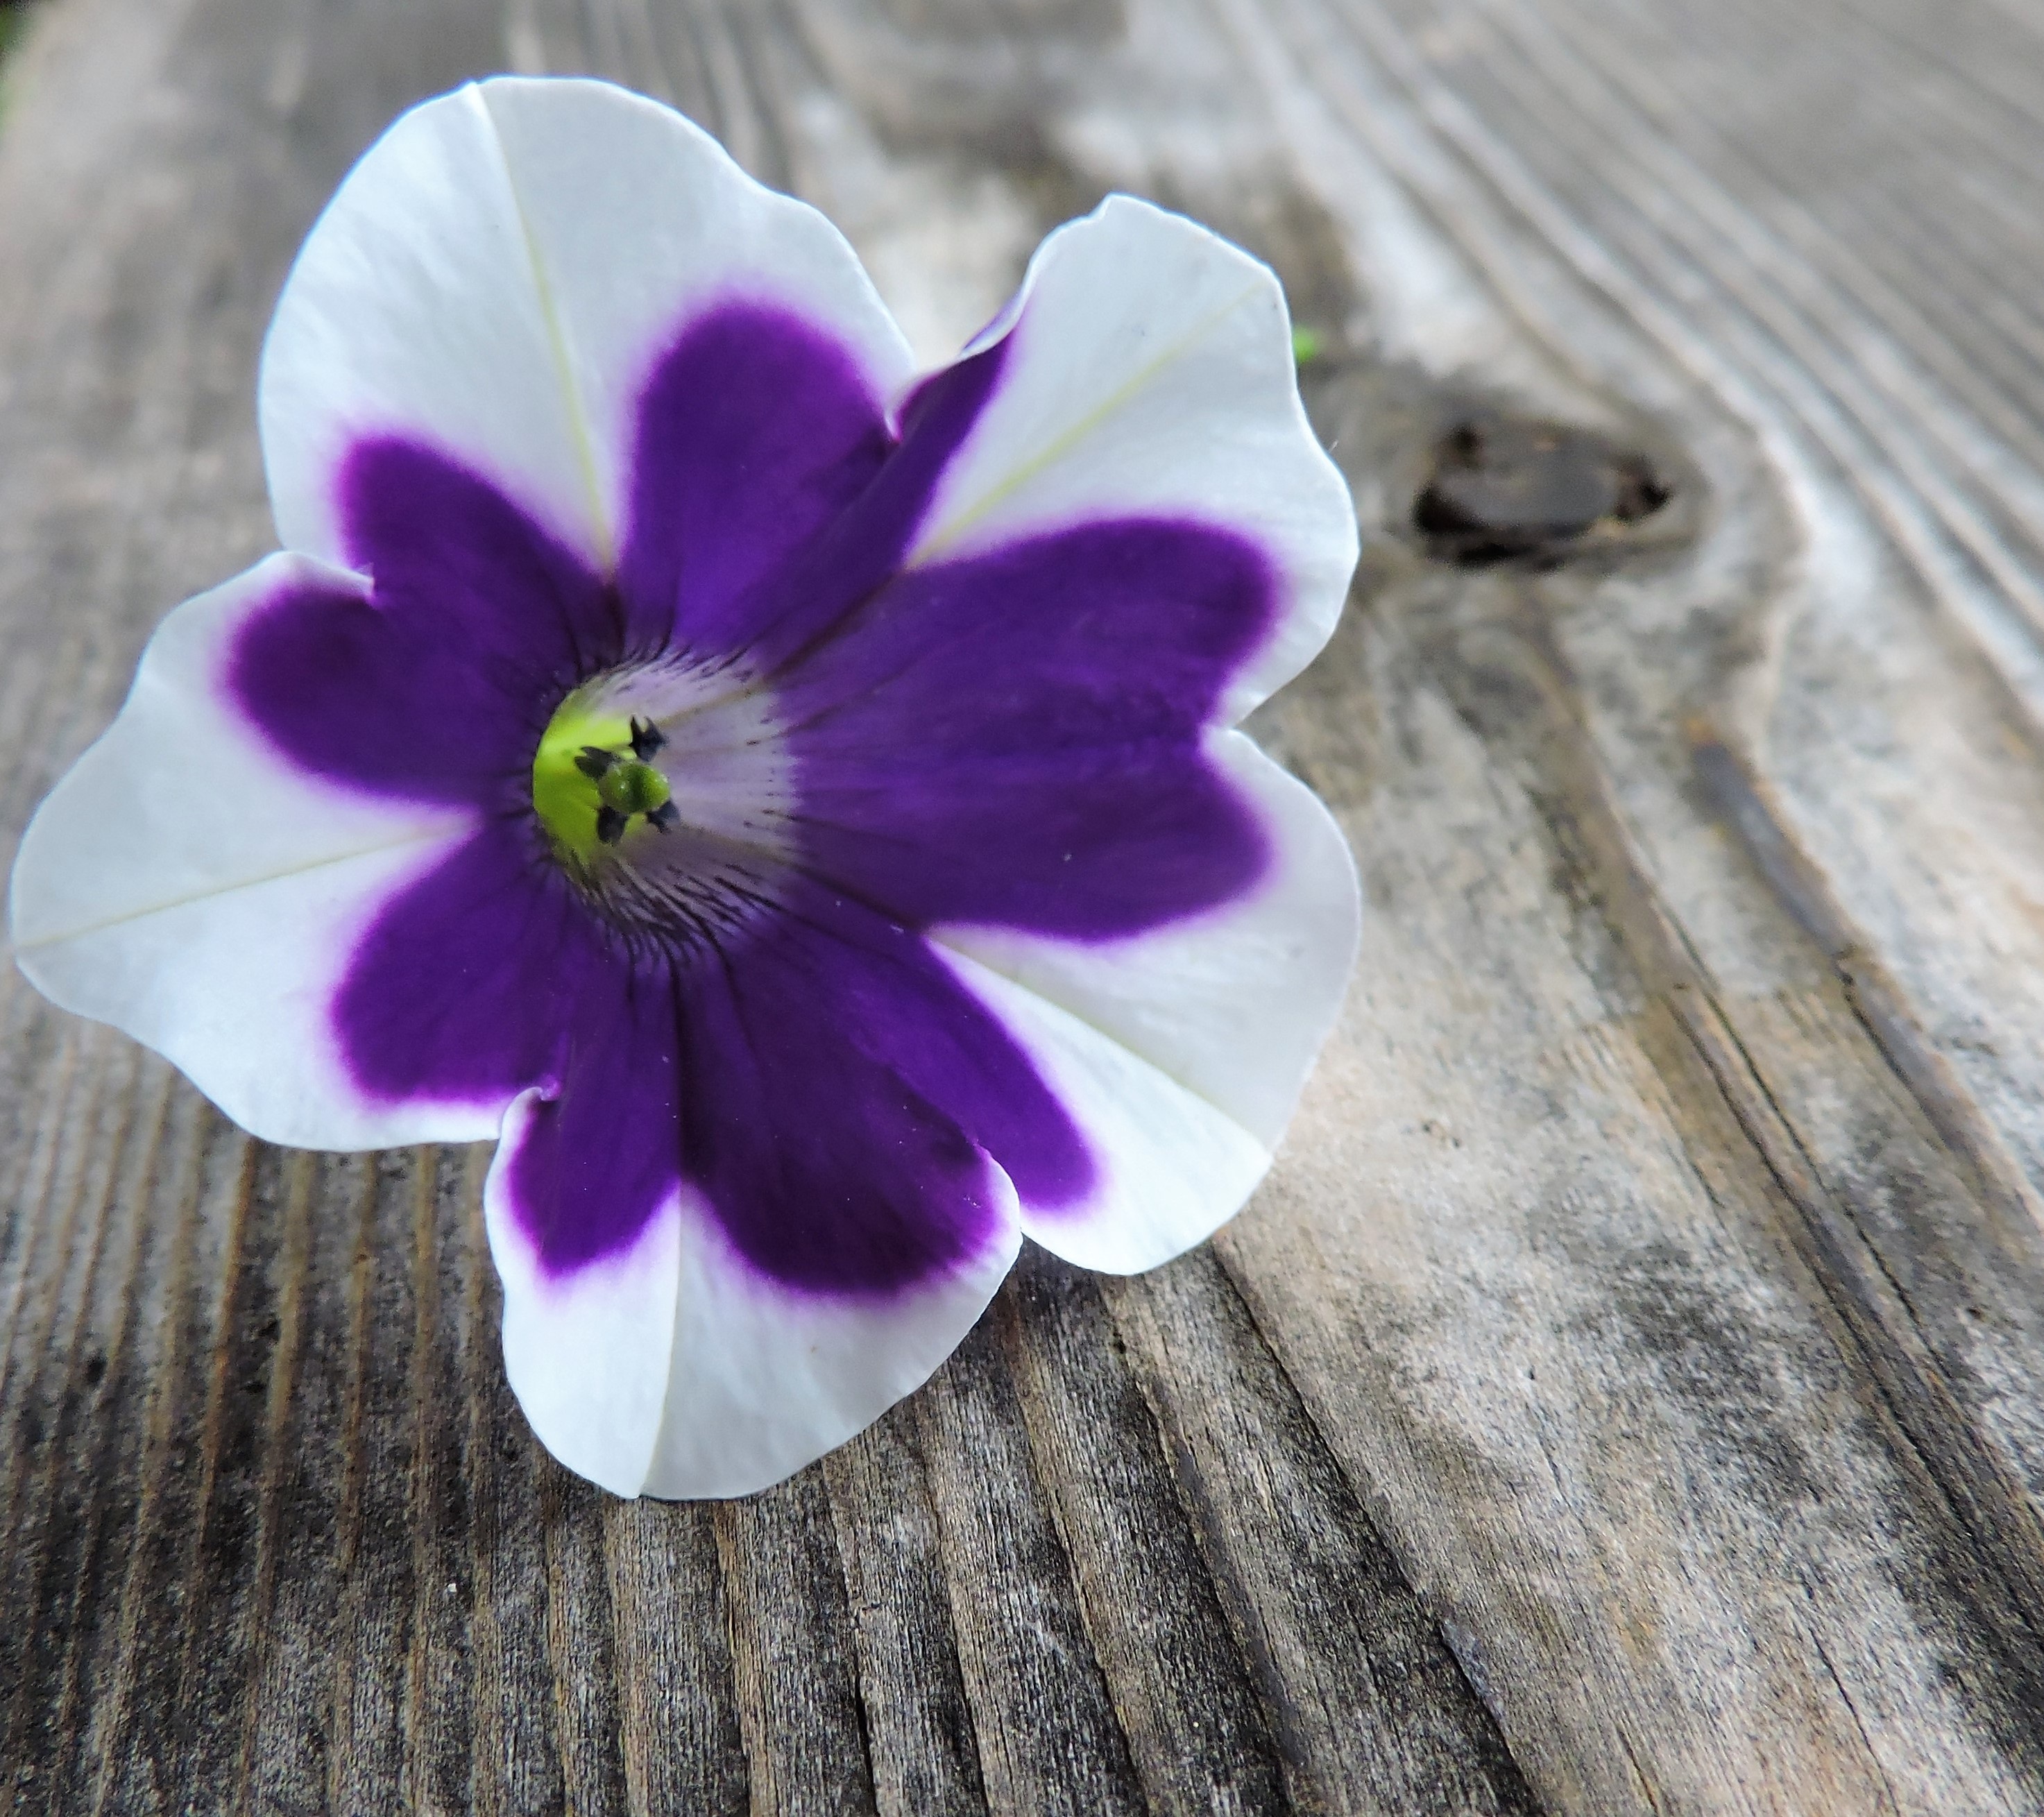
branch, blossom, plant, white, flower, purple, petal, bloom, blue, flora, flowers, close up, eye, violet, viola, macro photography, wooden board, flowering plant, summer flower, surfinien, land plant, violet family